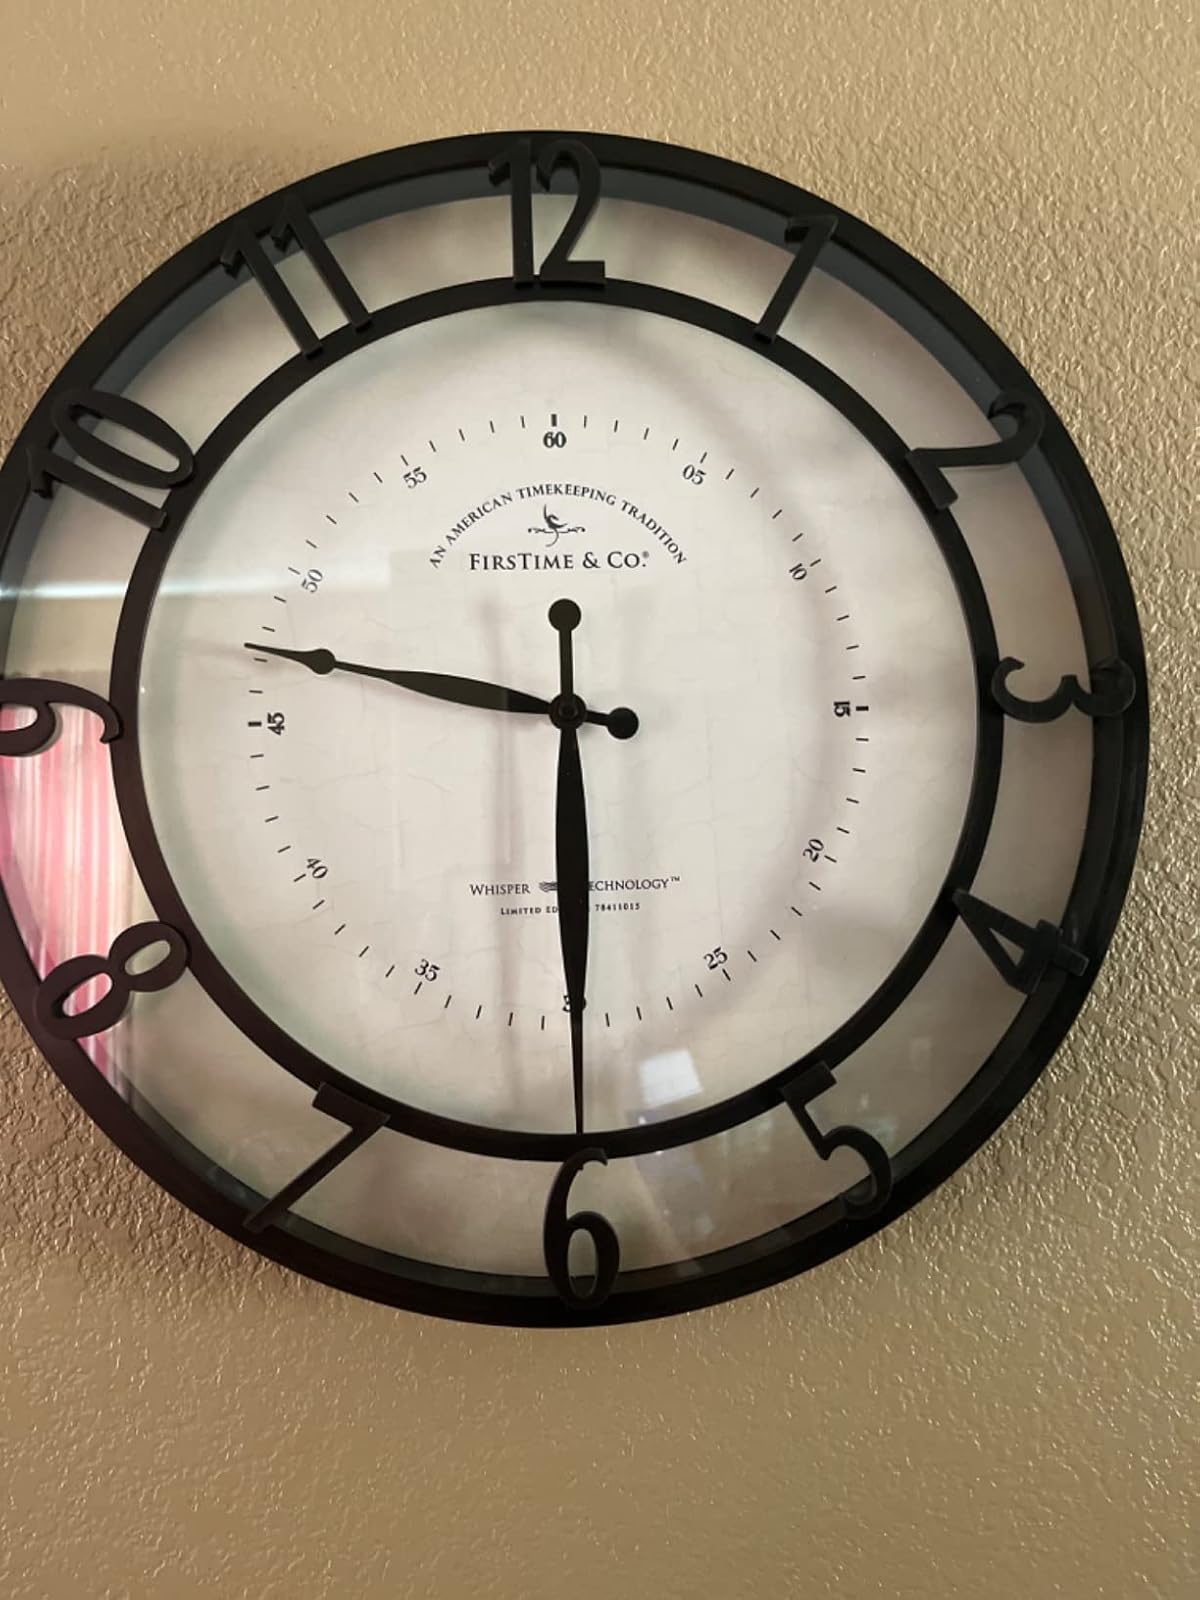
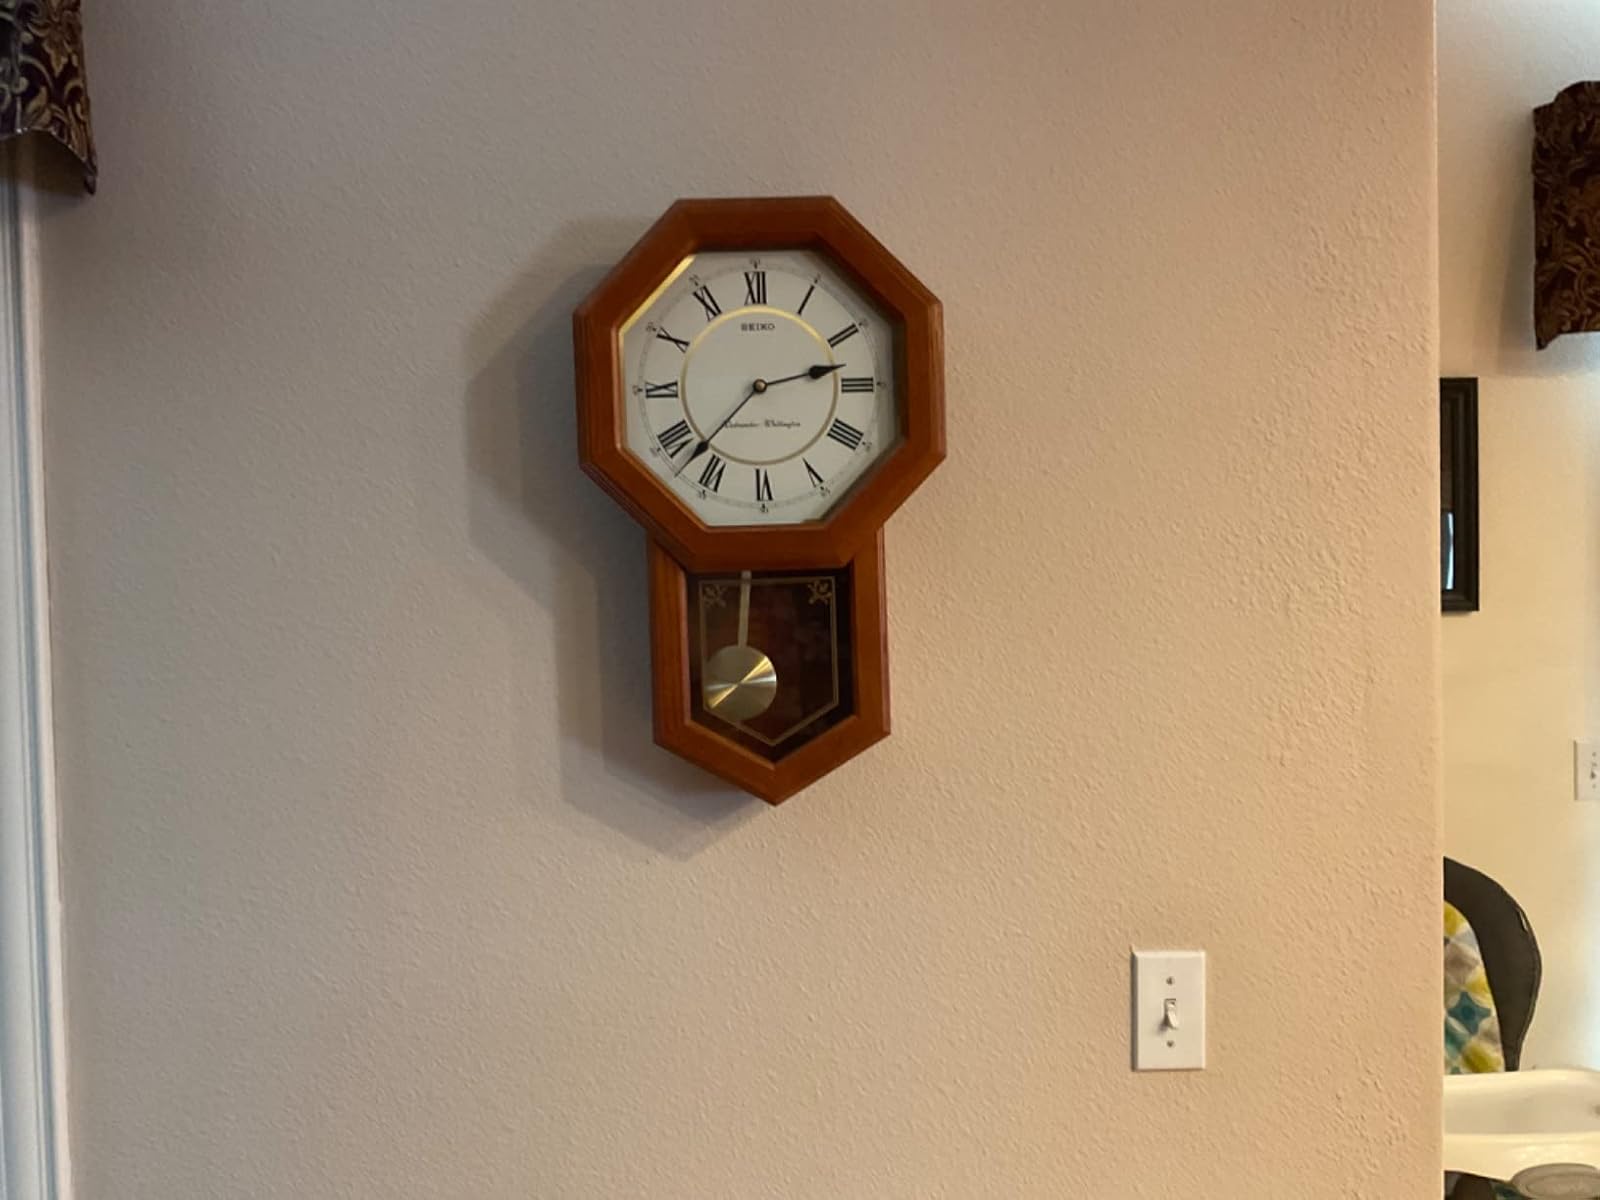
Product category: clock
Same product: no